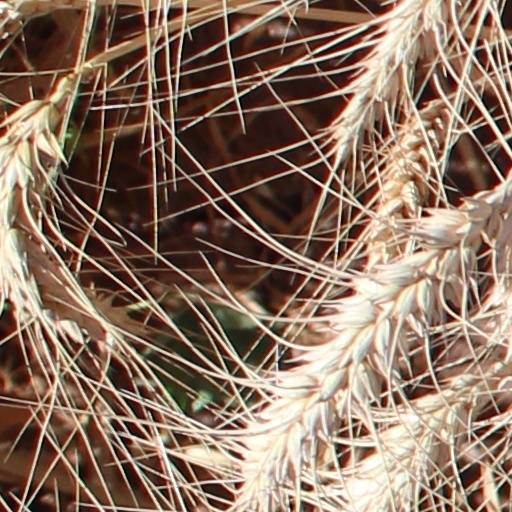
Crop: wheat